List of preserved BR Standard Class 9F locomotives

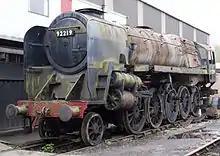
92219 at the Midland Railway

Built at Swindon Works in 1959, 92219 entered service on 31 January 1960 and was allocated to St. Philips Marsh shed (82B). Withdrawn on 30 September 1965, it had by this time been reallocated to Cardiff East Dock shed (88B). 92219 was sold to Woodham Bros for scrap and was moved to their scrapyard at Barry in October 1965. The locomotive was purchased for preservation minus its tender by the same group who purchased and restored 92214 and moved to Buxton Peak Rail in May 1985 after 19 years 7 months. It was then moved at the same time as the then partially restored 92214 to the Midland Railway - Butterley. It was the 163rd locomotive to leave Barry.